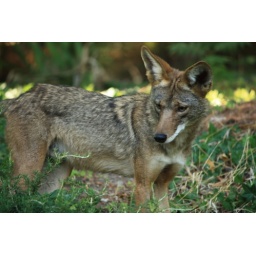
Coyote in my backyard. Checking out the water fountain. Soooo thirsty, after eating whatever I saw him eating up there...